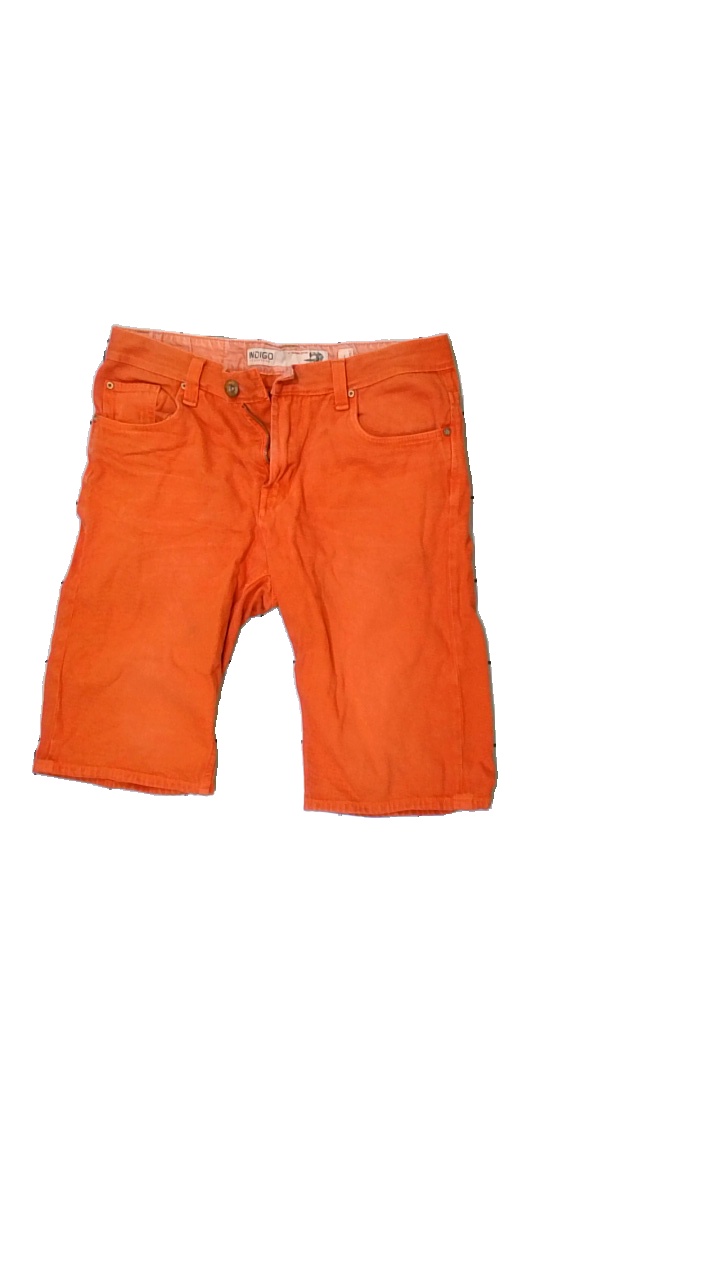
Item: Shorts (Men)
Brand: Indigo
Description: orange shorts
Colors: Orange
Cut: Regular
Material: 100% Cotton
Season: Summer
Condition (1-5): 5
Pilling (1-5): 5
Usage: Reuse
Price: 50-100